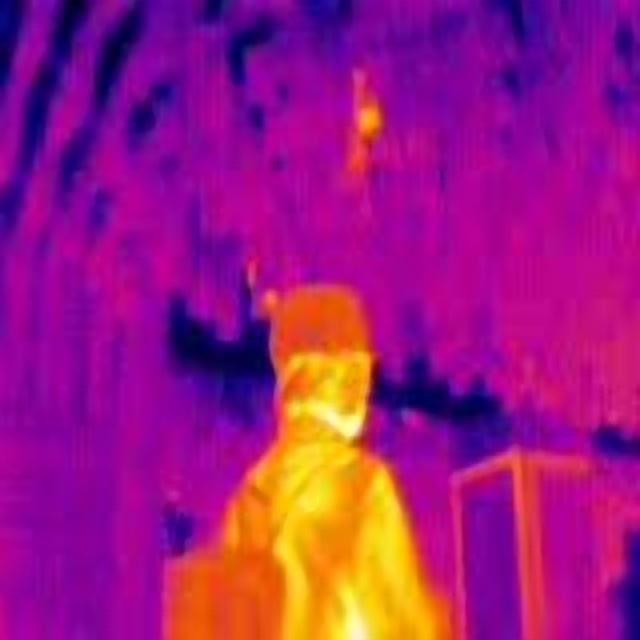
Detected objects:
label: person